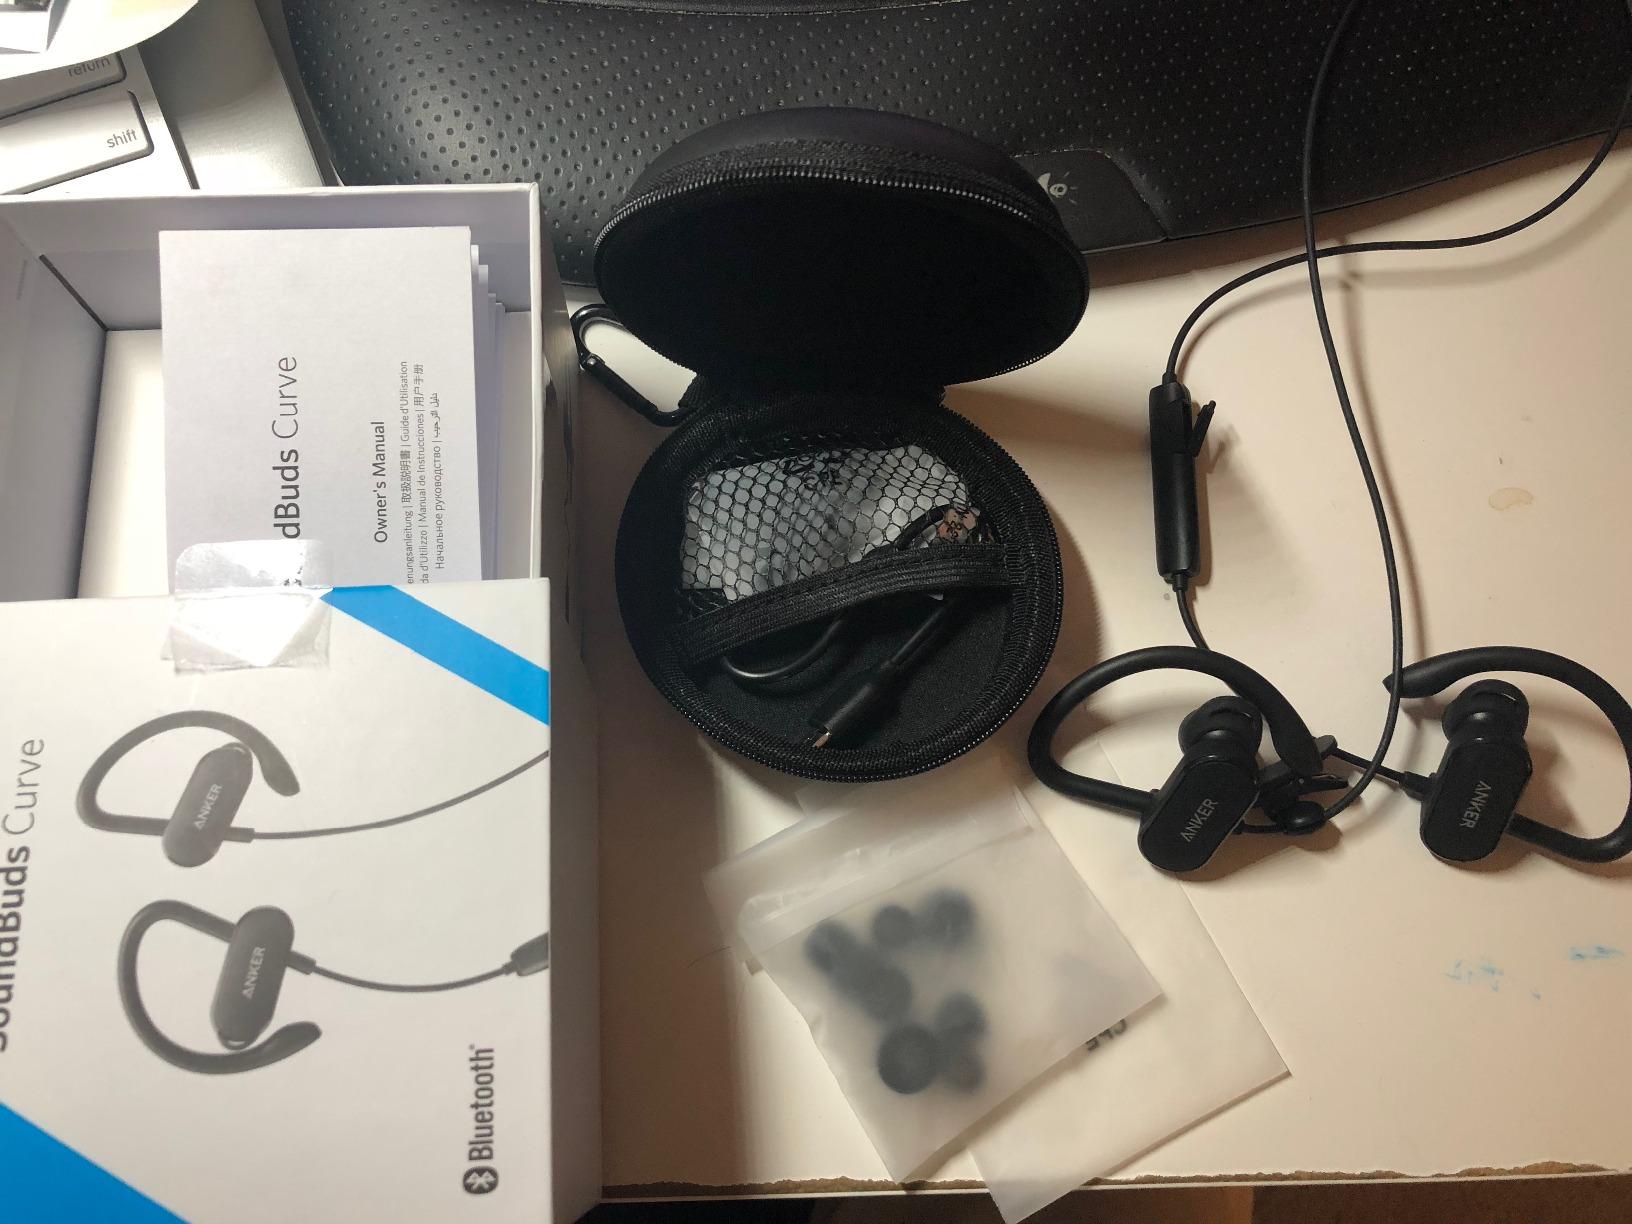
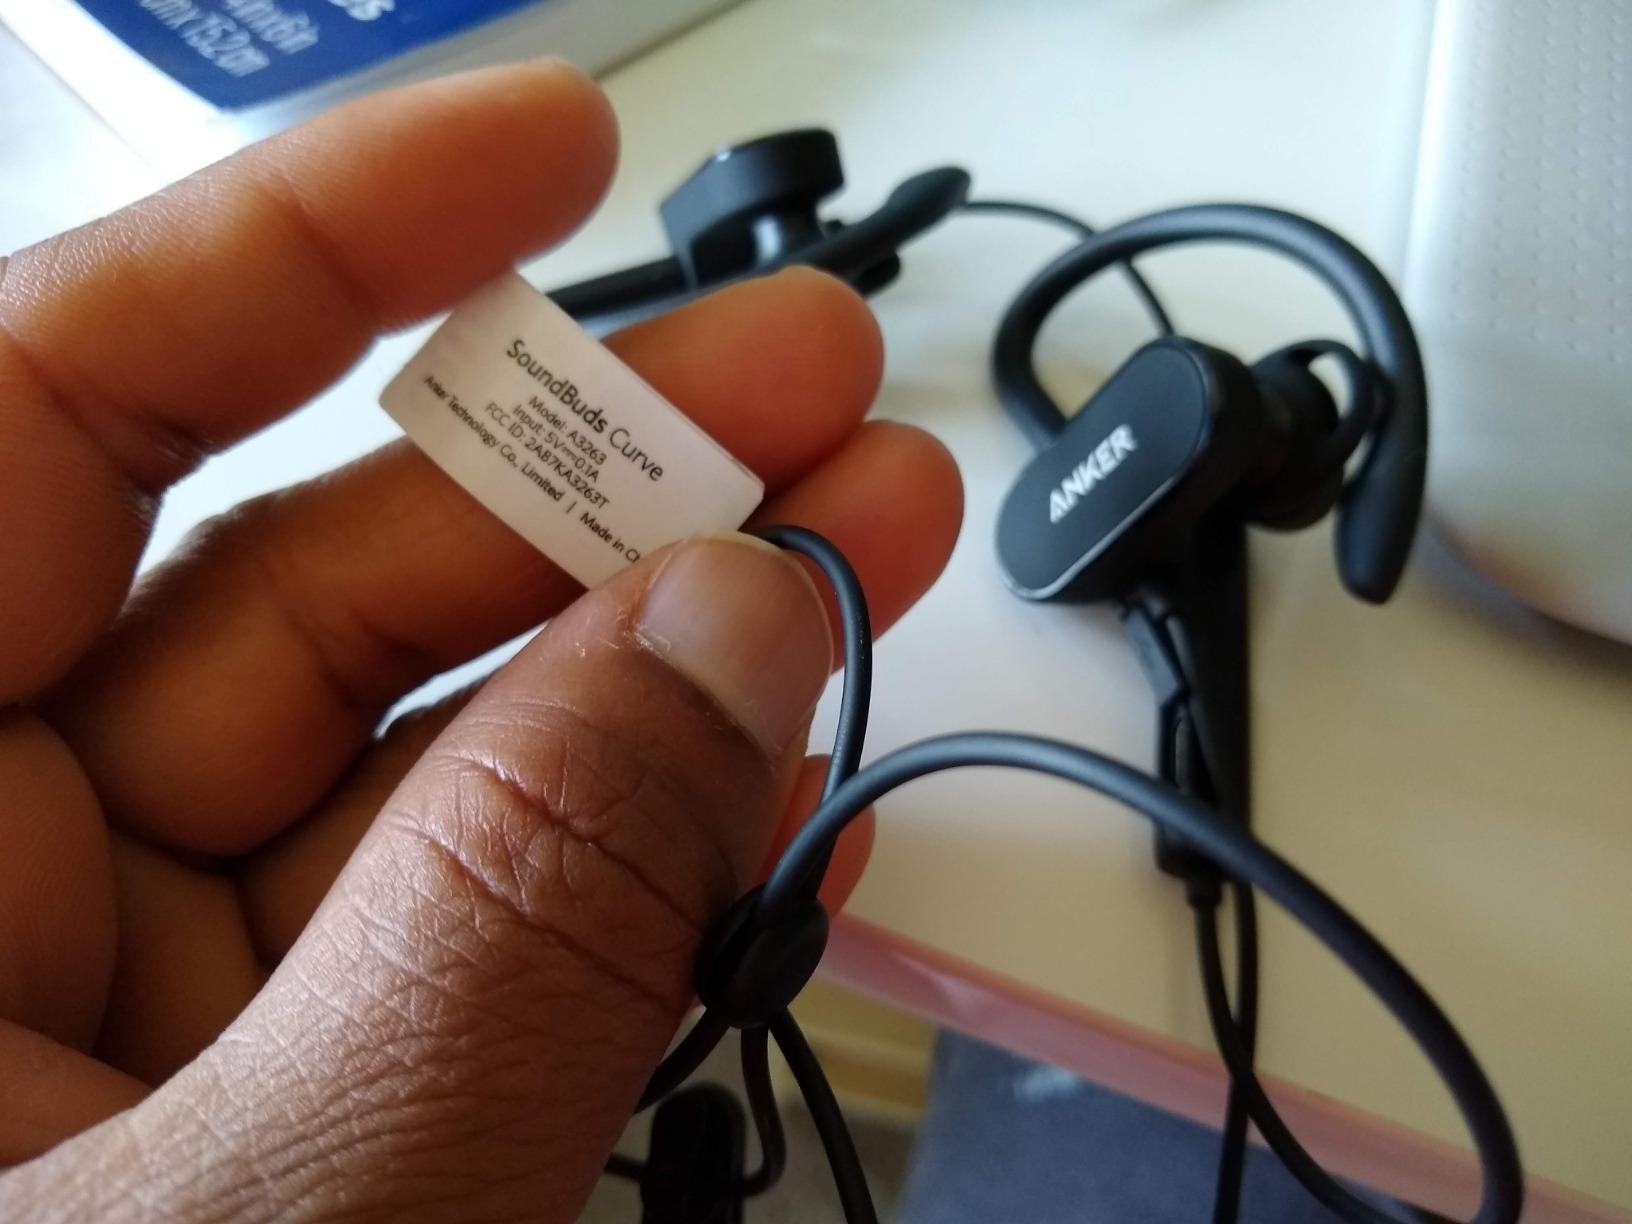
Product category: headphones
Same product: yes